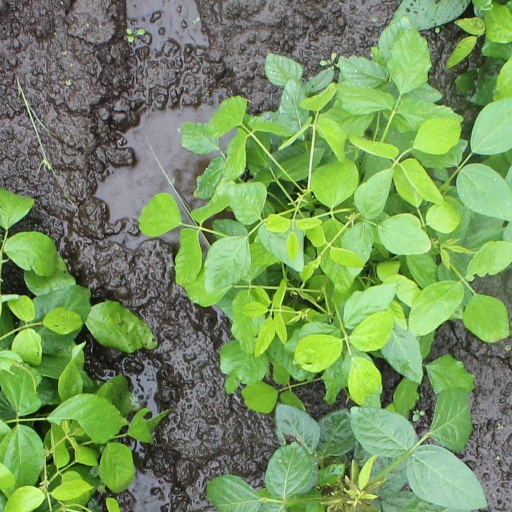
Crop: soybean